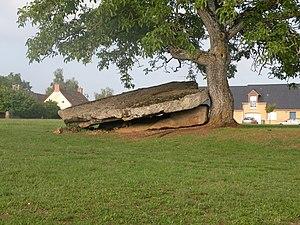
Dolmen de Torcé-en-Vallée.
Torcé-en-Vallée est une commune française, située dans le département de la Sarthe en région Pays de la Loire, peuplée de 1 409 habitants.
Le dolmen de Torcé-en-Vallée, également appelé Palet de Gargantua, est un édifice mégalithique situé à Torcé-en-Vallée, en France.
Cet article recense les monuments historiques de l'arrondissement de Mamers, dans le département de la Sarthe, en France.